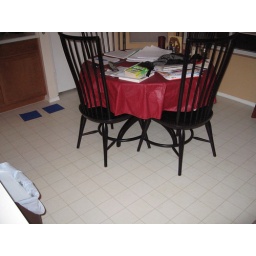
The dining area in the kitchen with the original floor